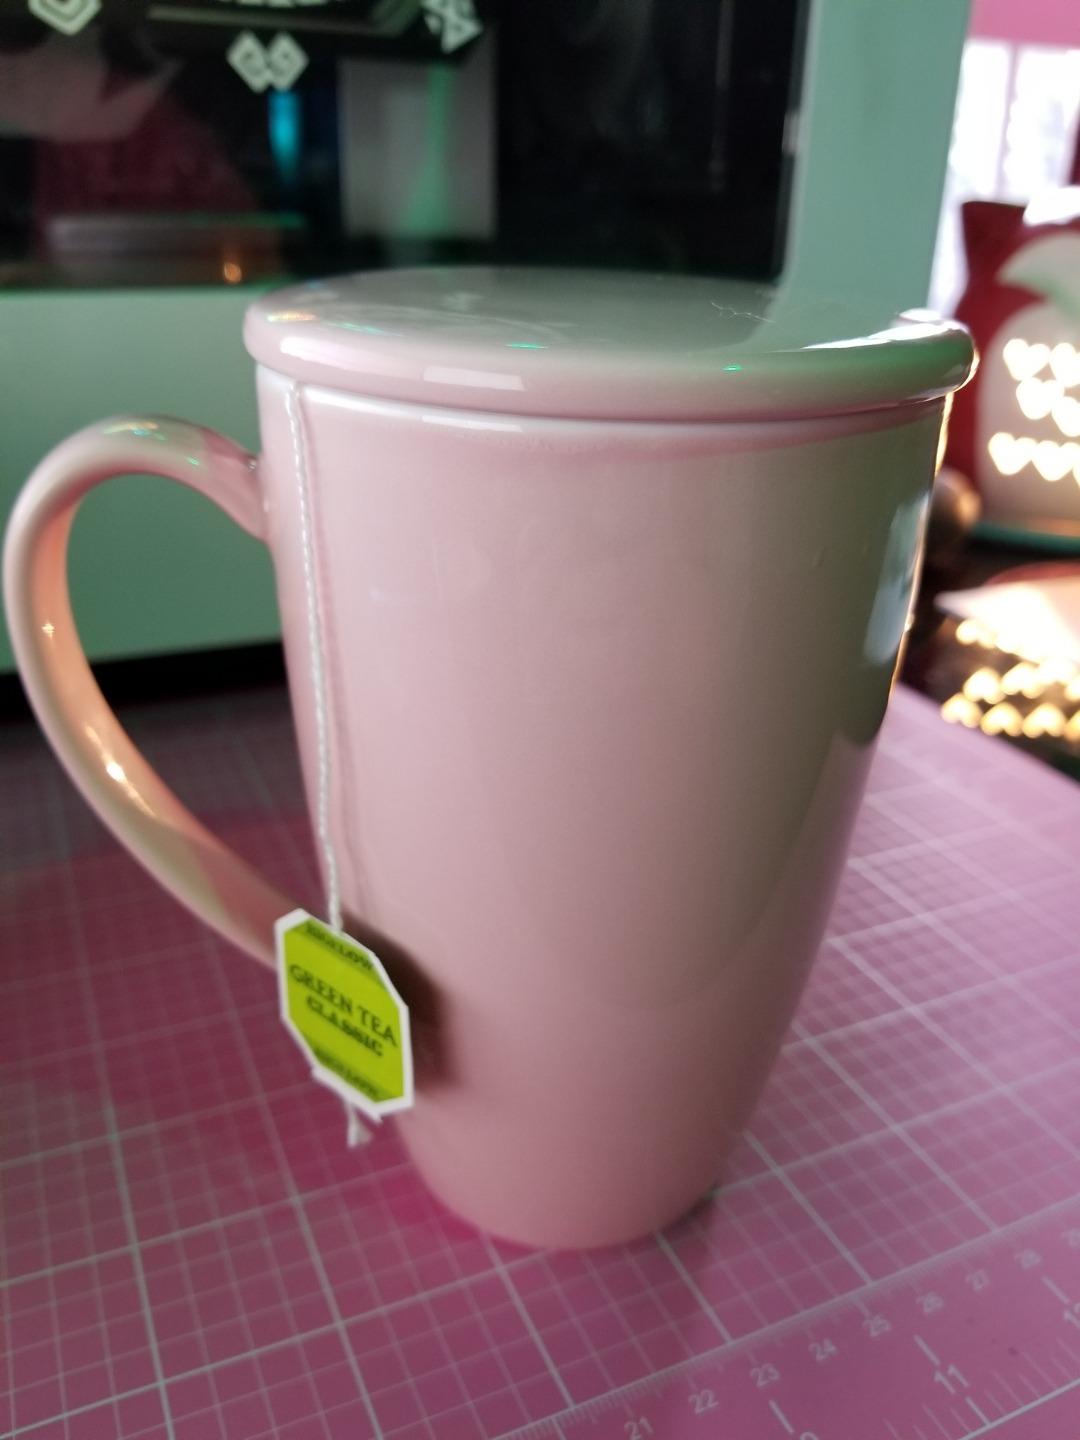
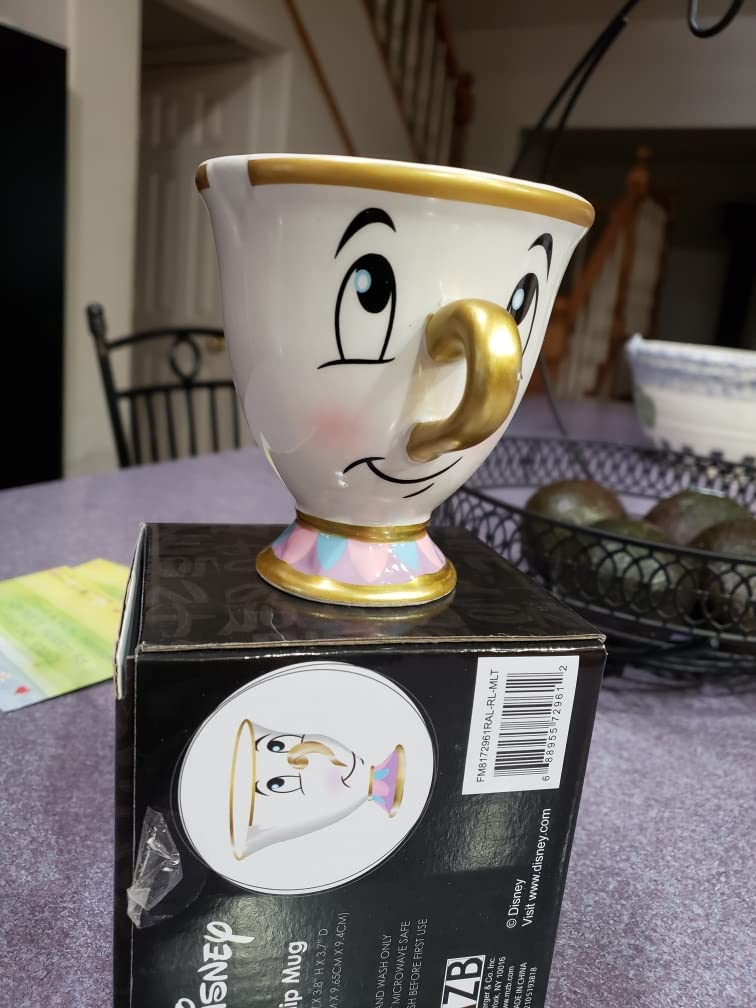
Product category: items_mug
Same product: no